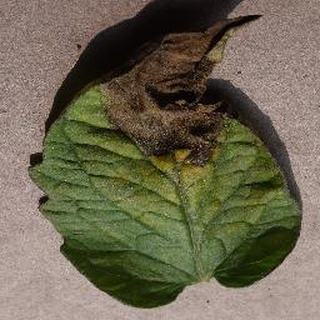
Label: tomato_late_blight